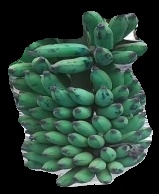
Variety: elakki-bale
Grade: grade3